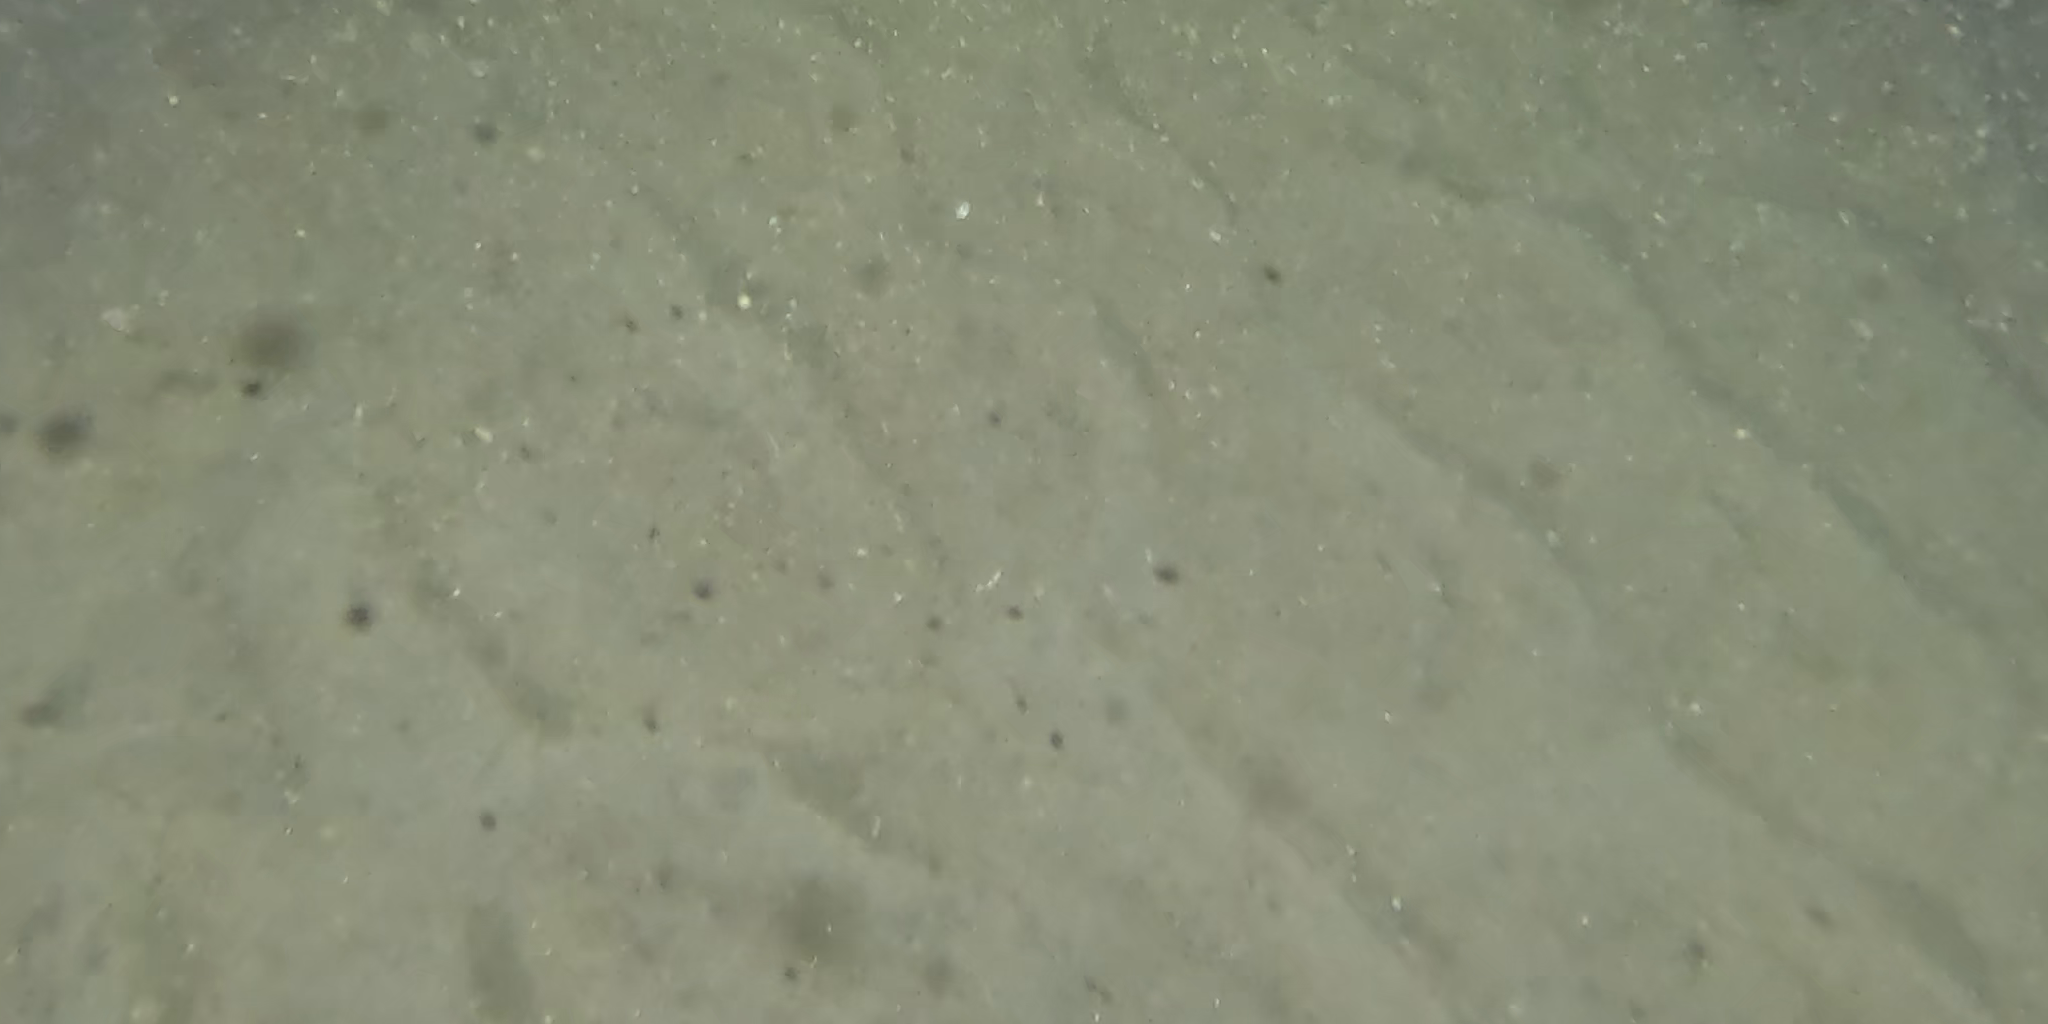
Seabed habitat: sand